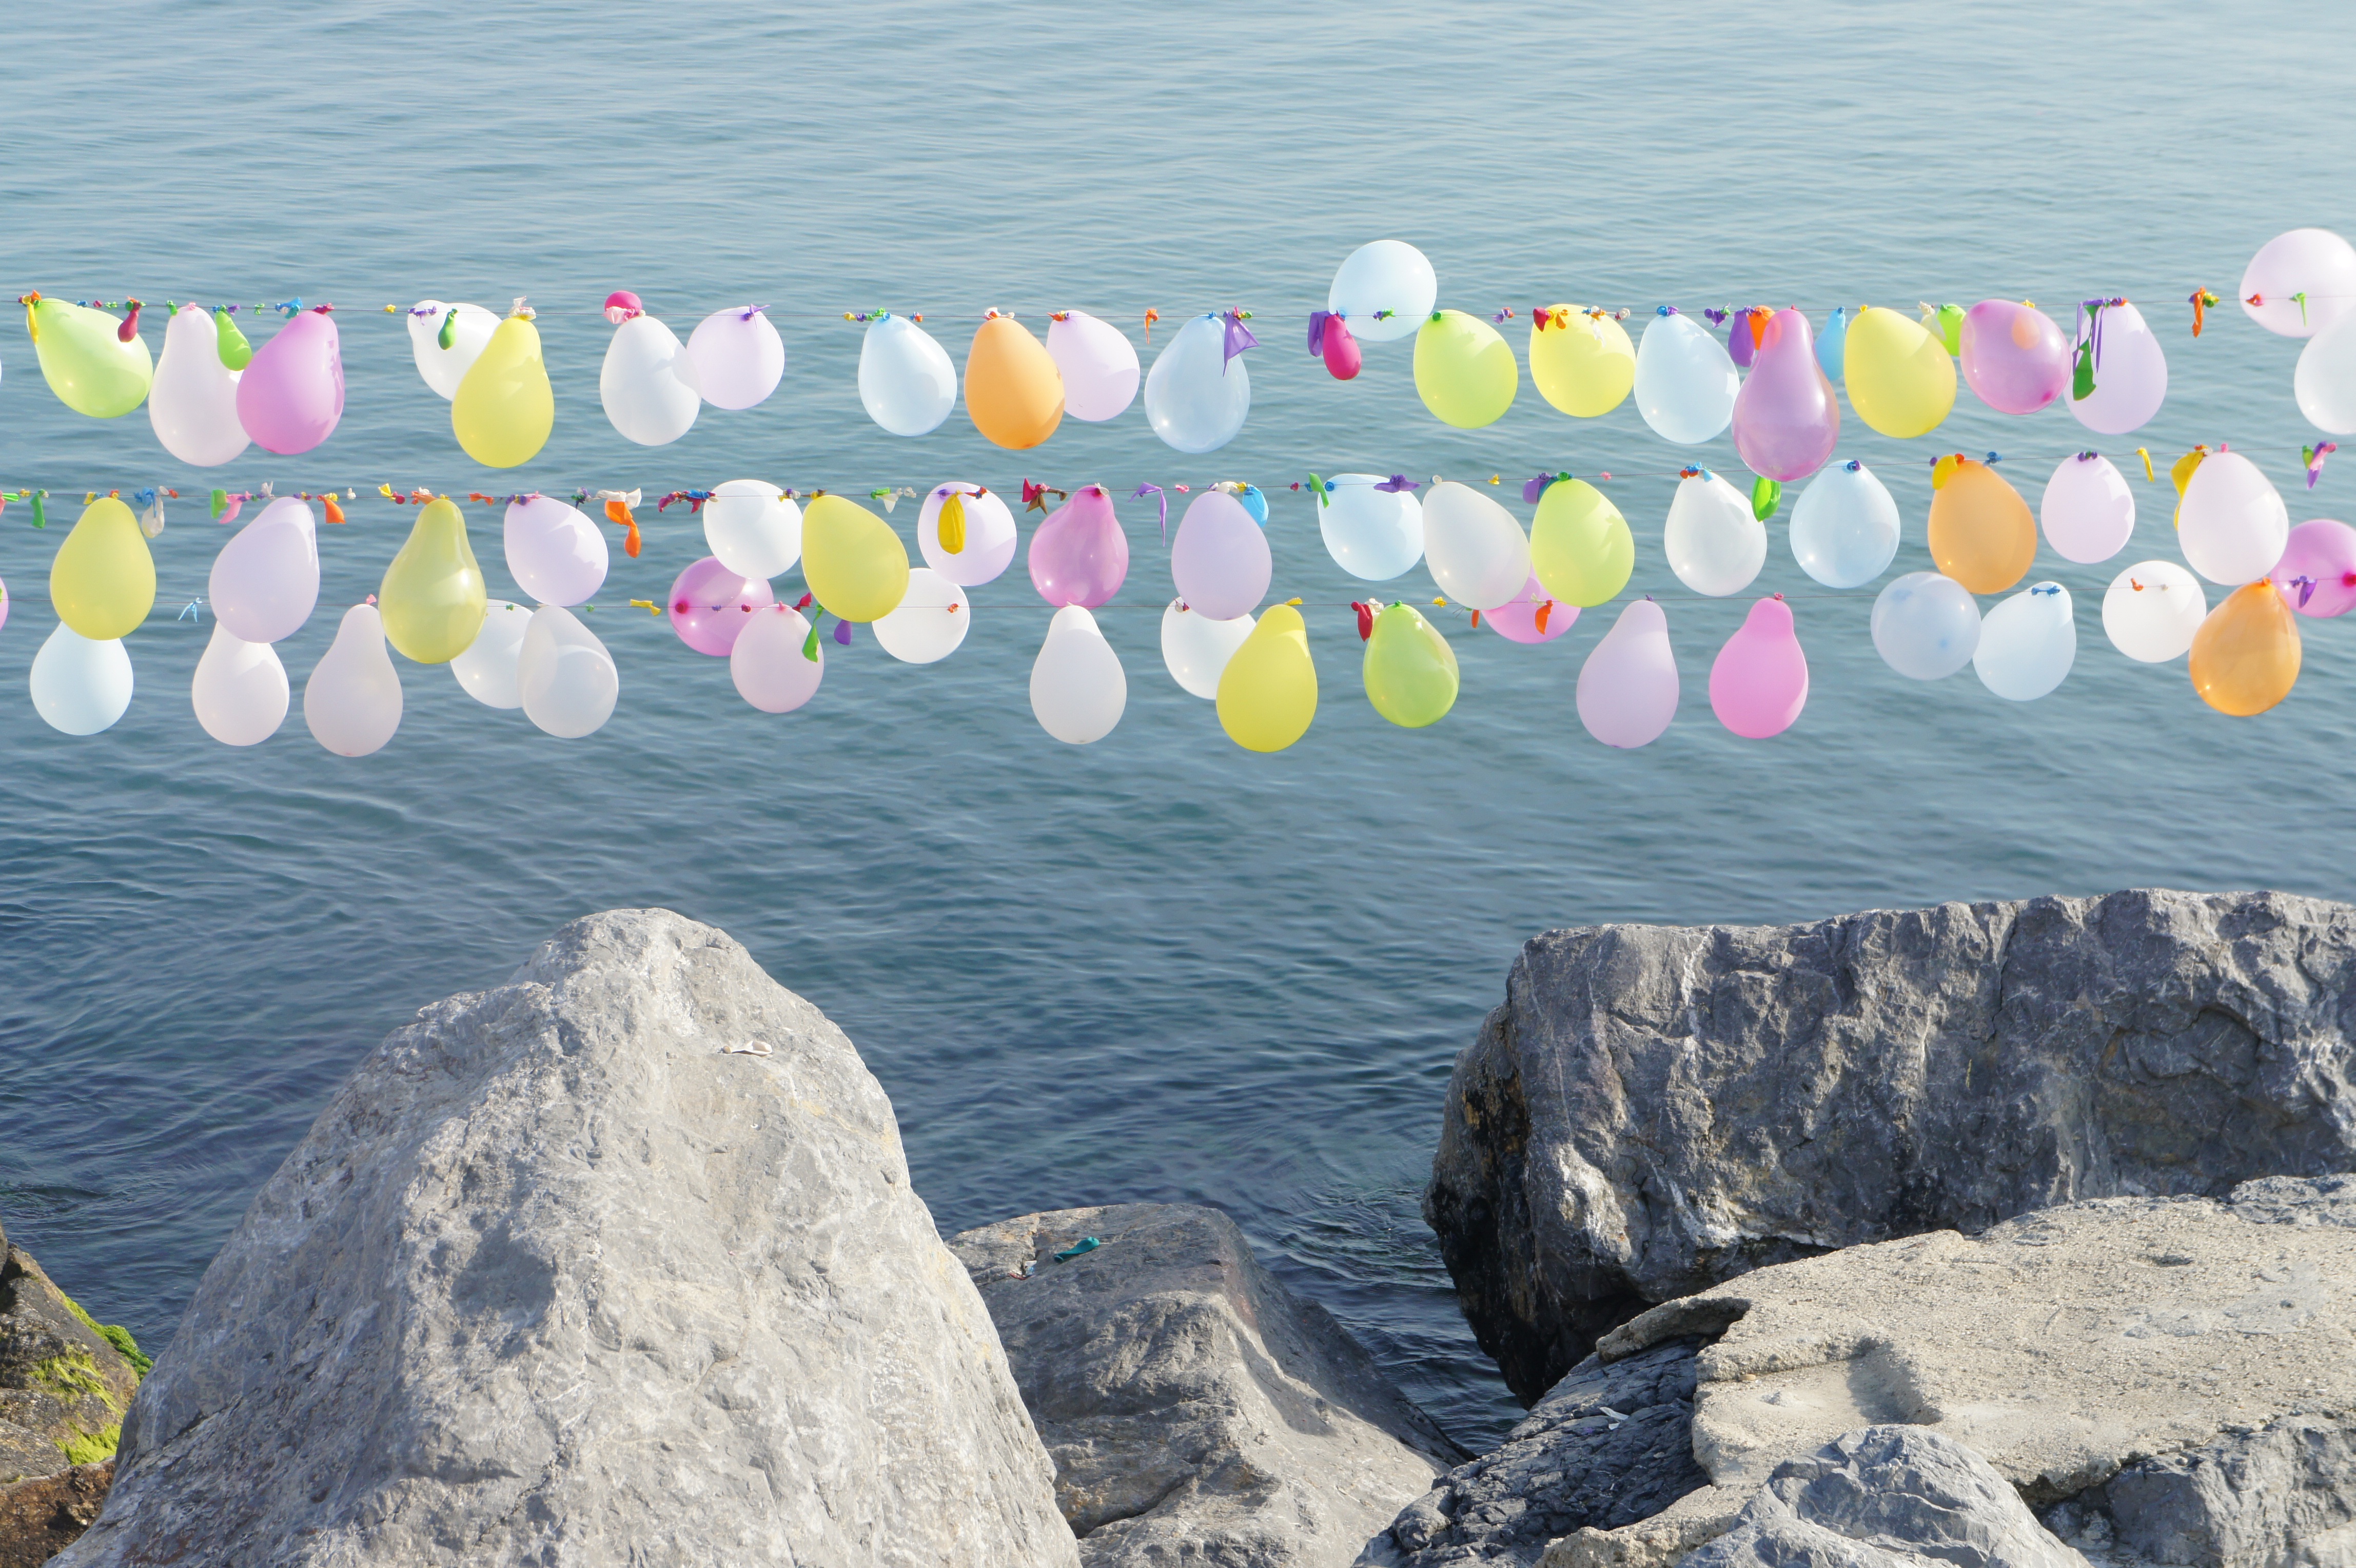
sea, coast, water, rock, ocean, game, wave, vehicle, color, balloons, embankment, istanbul, contest, entertainment, quay, seafront